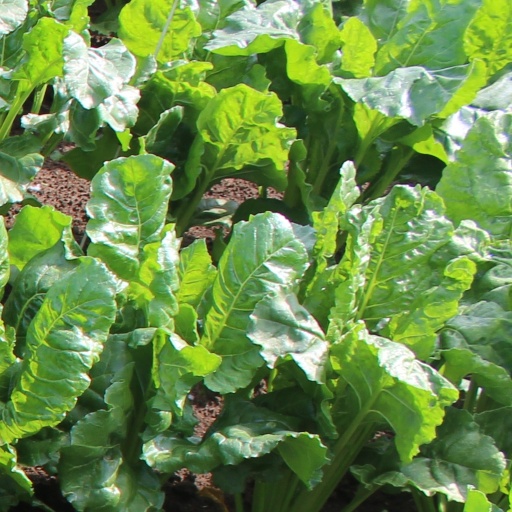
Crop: sugar beet